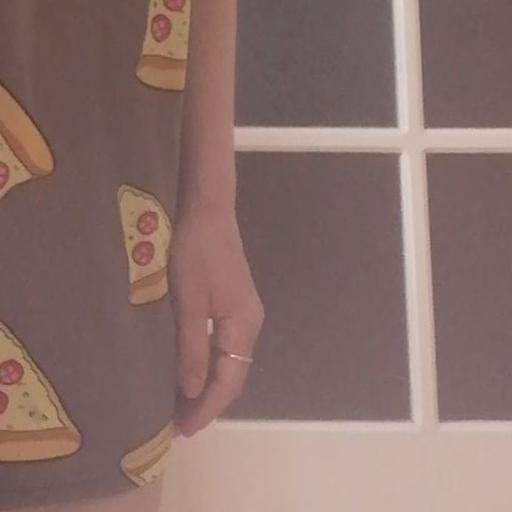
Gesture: no_gesture